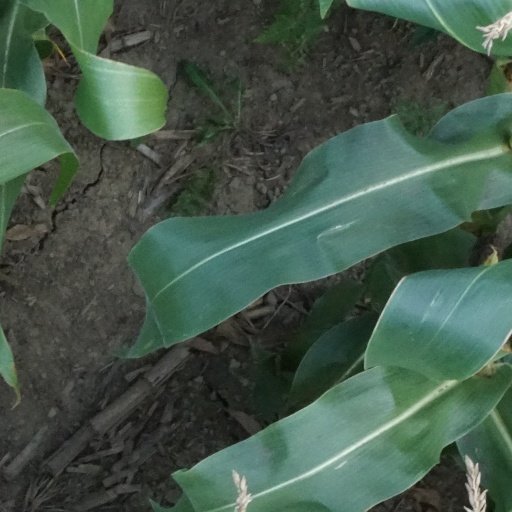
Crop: maize; corn